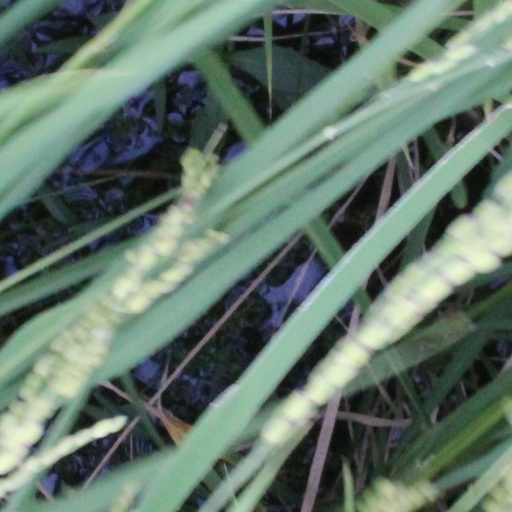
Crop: rice